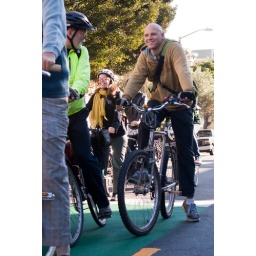
10671 Justin waits in the back of the bike box